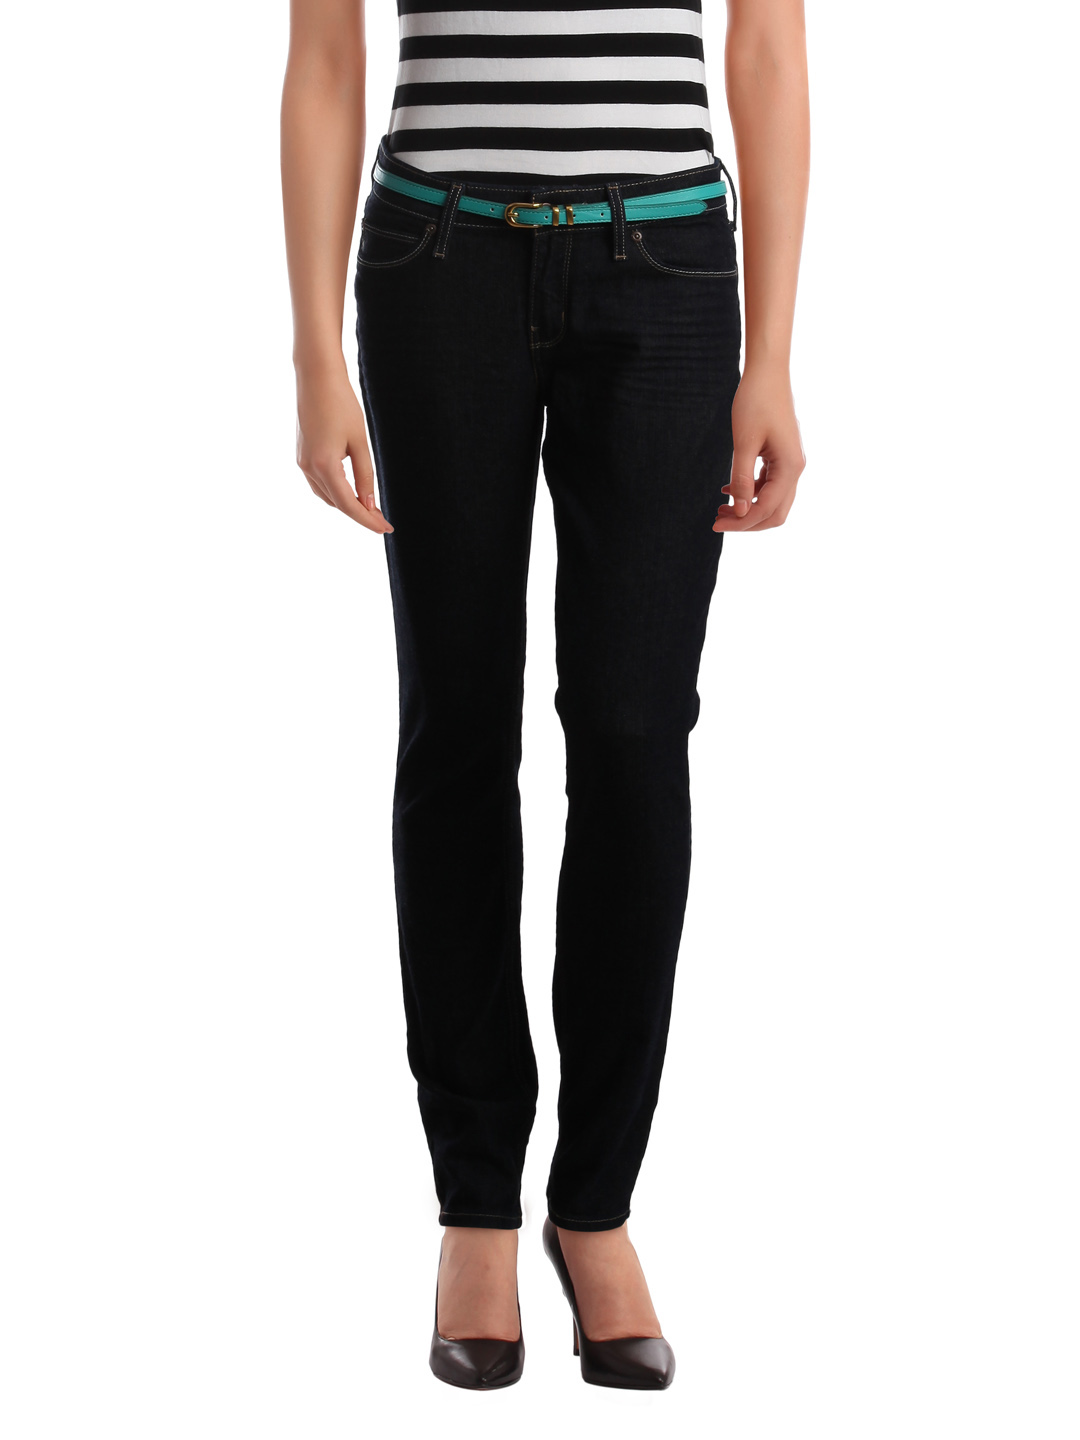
Denizen Women Navy Blue Jeans
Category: Apparel / Bottomwear / Jeans
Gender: Women
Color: Navy Blue
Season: Summer 2012
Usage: Casual